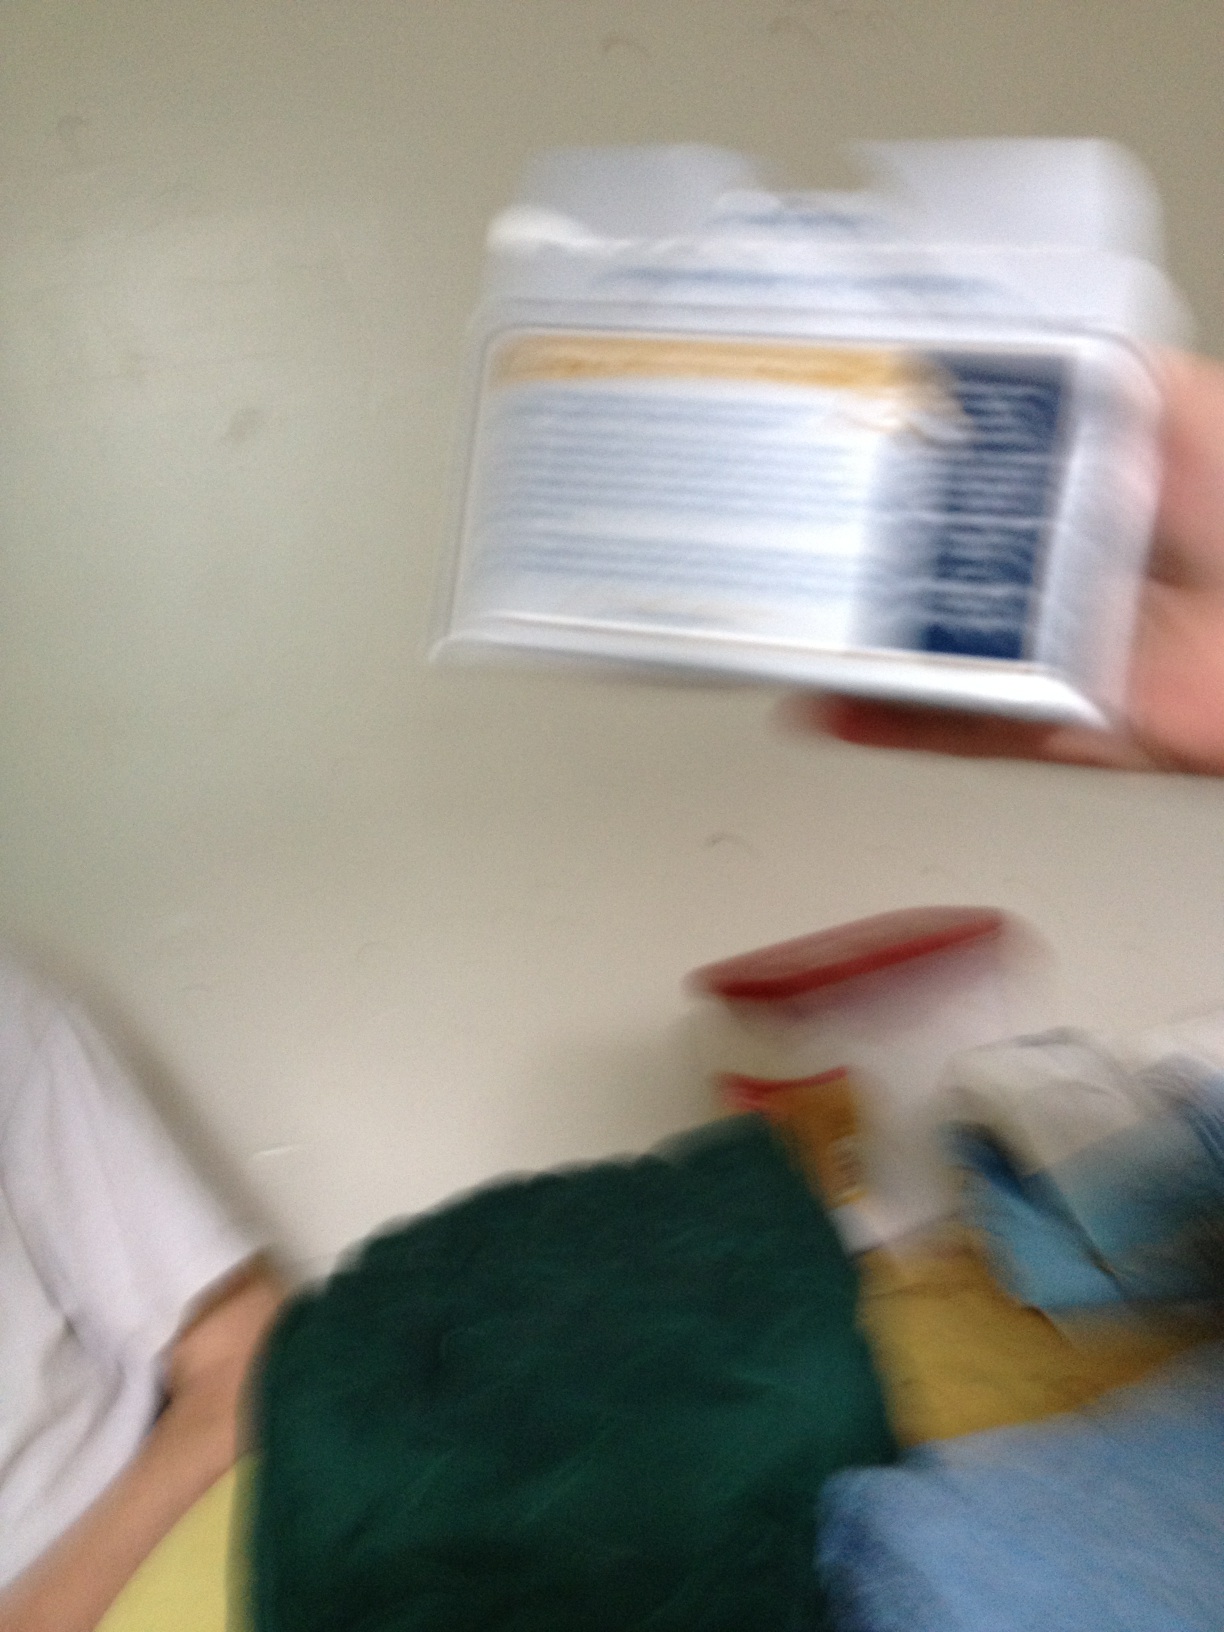Question: What's in this box?
Answer: unanswerable